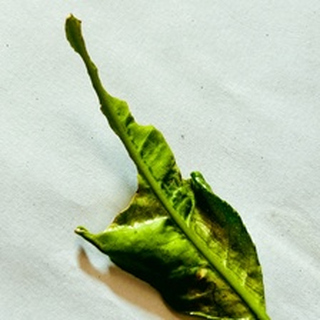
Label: lemon_deficiency